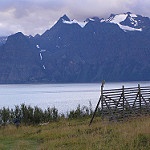
Scene: Outdoor